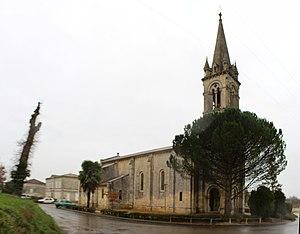
Saint-Seurin-de-Bourg , Gironde
Saint-Seurin-de-Bourg est une commune du Sud-Ouest de la France, dans le département de la Gironde.